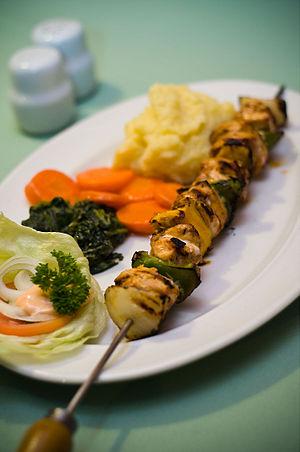
Le sosatie est un plat sud-africain traditionnel à base de viande d'agneau ou de mouton cuisiné en brochettes. Le terme provient de sate et saus des Malais du Cap.